Ballintemple

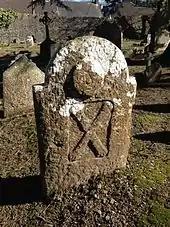
Grave marker in Temple Hill burial ground

Temple Hill, Churchyard Lane, and Ballintemple itself derive their names from an ecclesiastical and burial site at the top of Temple Hill. While some historical texts suggest that this graveyard was sited at an early medieval church of the Knights Templar, this is not supported by other texts, and modern historians assert that this association is incorrect. The name may denote land belonging to the church as opposed to the site of a church building. Whatever the case, while the graveyard remains, no archaeological evidence of an adjoining church has been subject to modern survey. The graveyard itself has been surveyed, and while it may have been used in the early mediaeval period, the earliest recorded burial event was that of the entrails of Henry FitzRoy, 1st Duke of Grafton who was killed in the 1690 Siege of Cork and whose intestines were removed and buried here to preserve the body prior to transport back to England. The earliest remaining extant burial markers (with discernable dates) are dated to the early 18th century. The antiquary and folklorist Thomas Crofton Croker surveyed the graveyard in the early 19th century. He recorded a folksong relating to the graveyard as well as documenting a marker for an 18th-century burial of a Lieutenant Henry Richard Temple who died with his young wife during a journey from the Caribbean (via Ireland) to England. During one such survey in the early 1800s, Croker was chased by locals who mistook his survey for grave robbery. The graveyard is accessible but closed to new burials (save to a few families with existing burial rights).